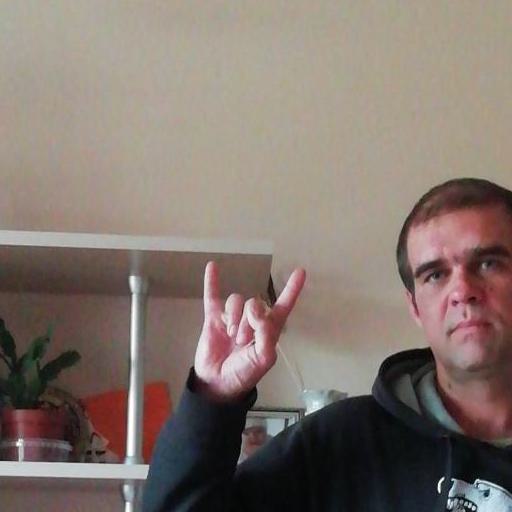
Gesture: rock